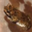
Label: frog